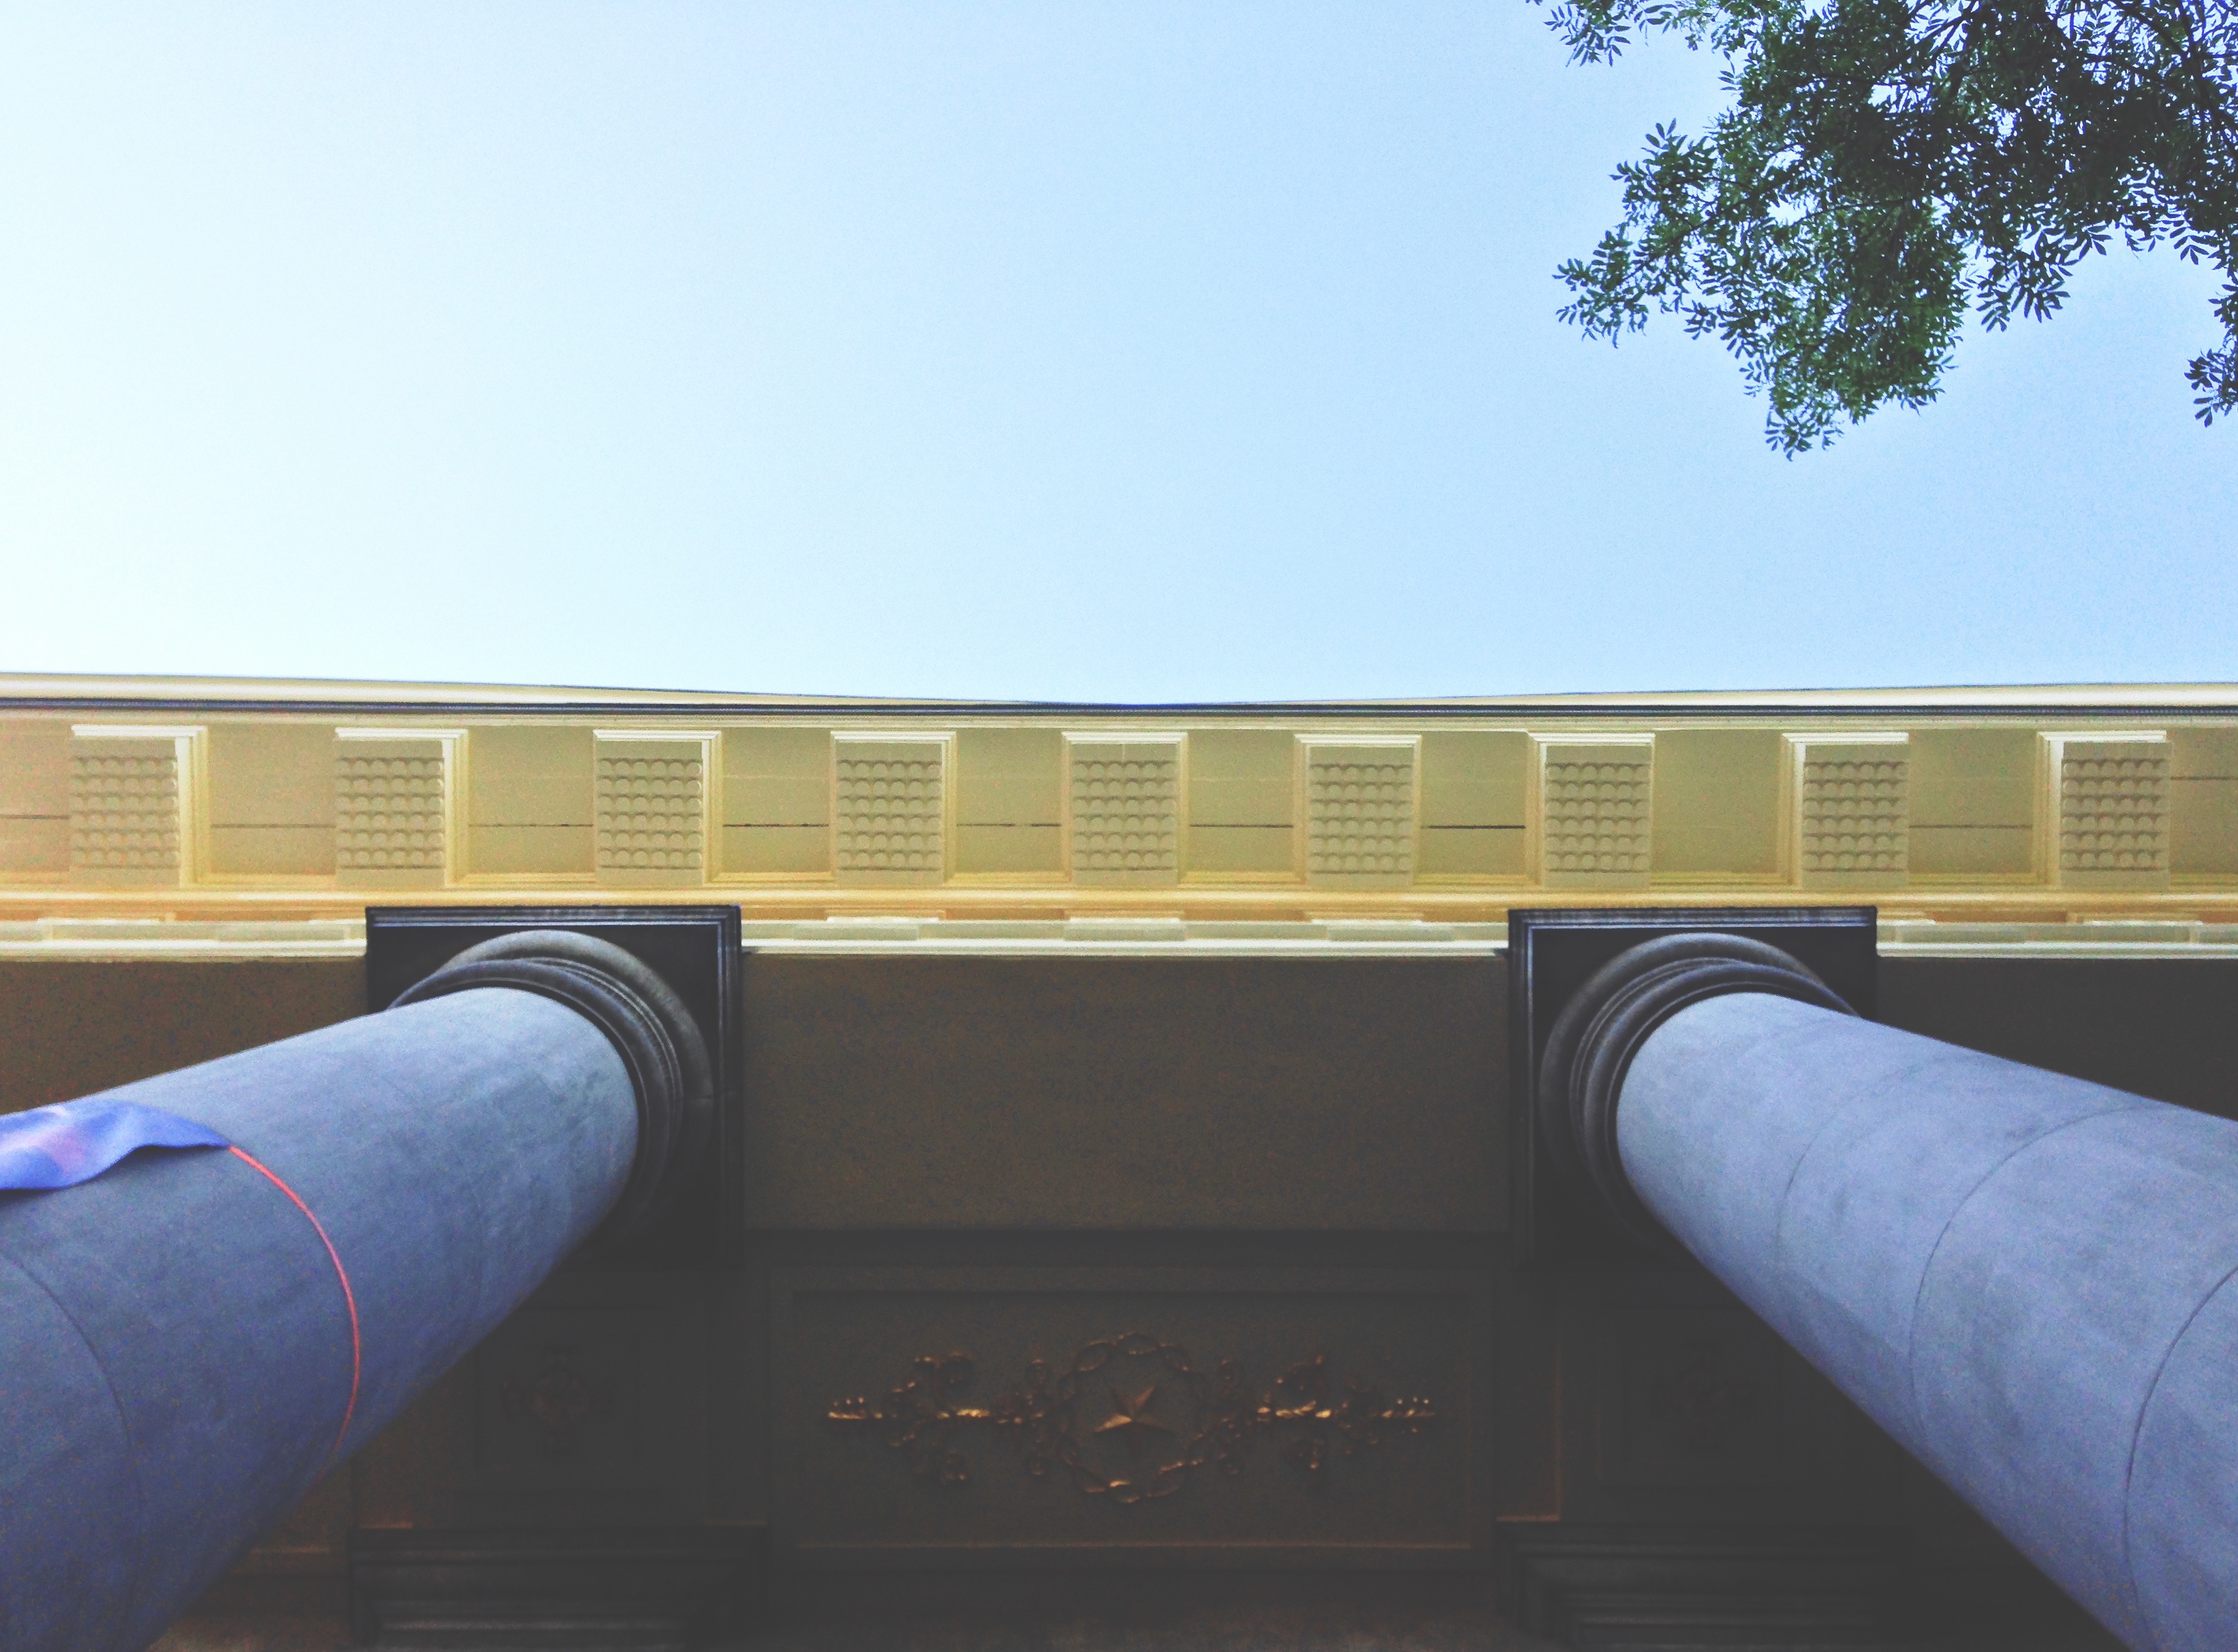
structure, wall, transport, vehicle, stadium, infrastructure, sport venue